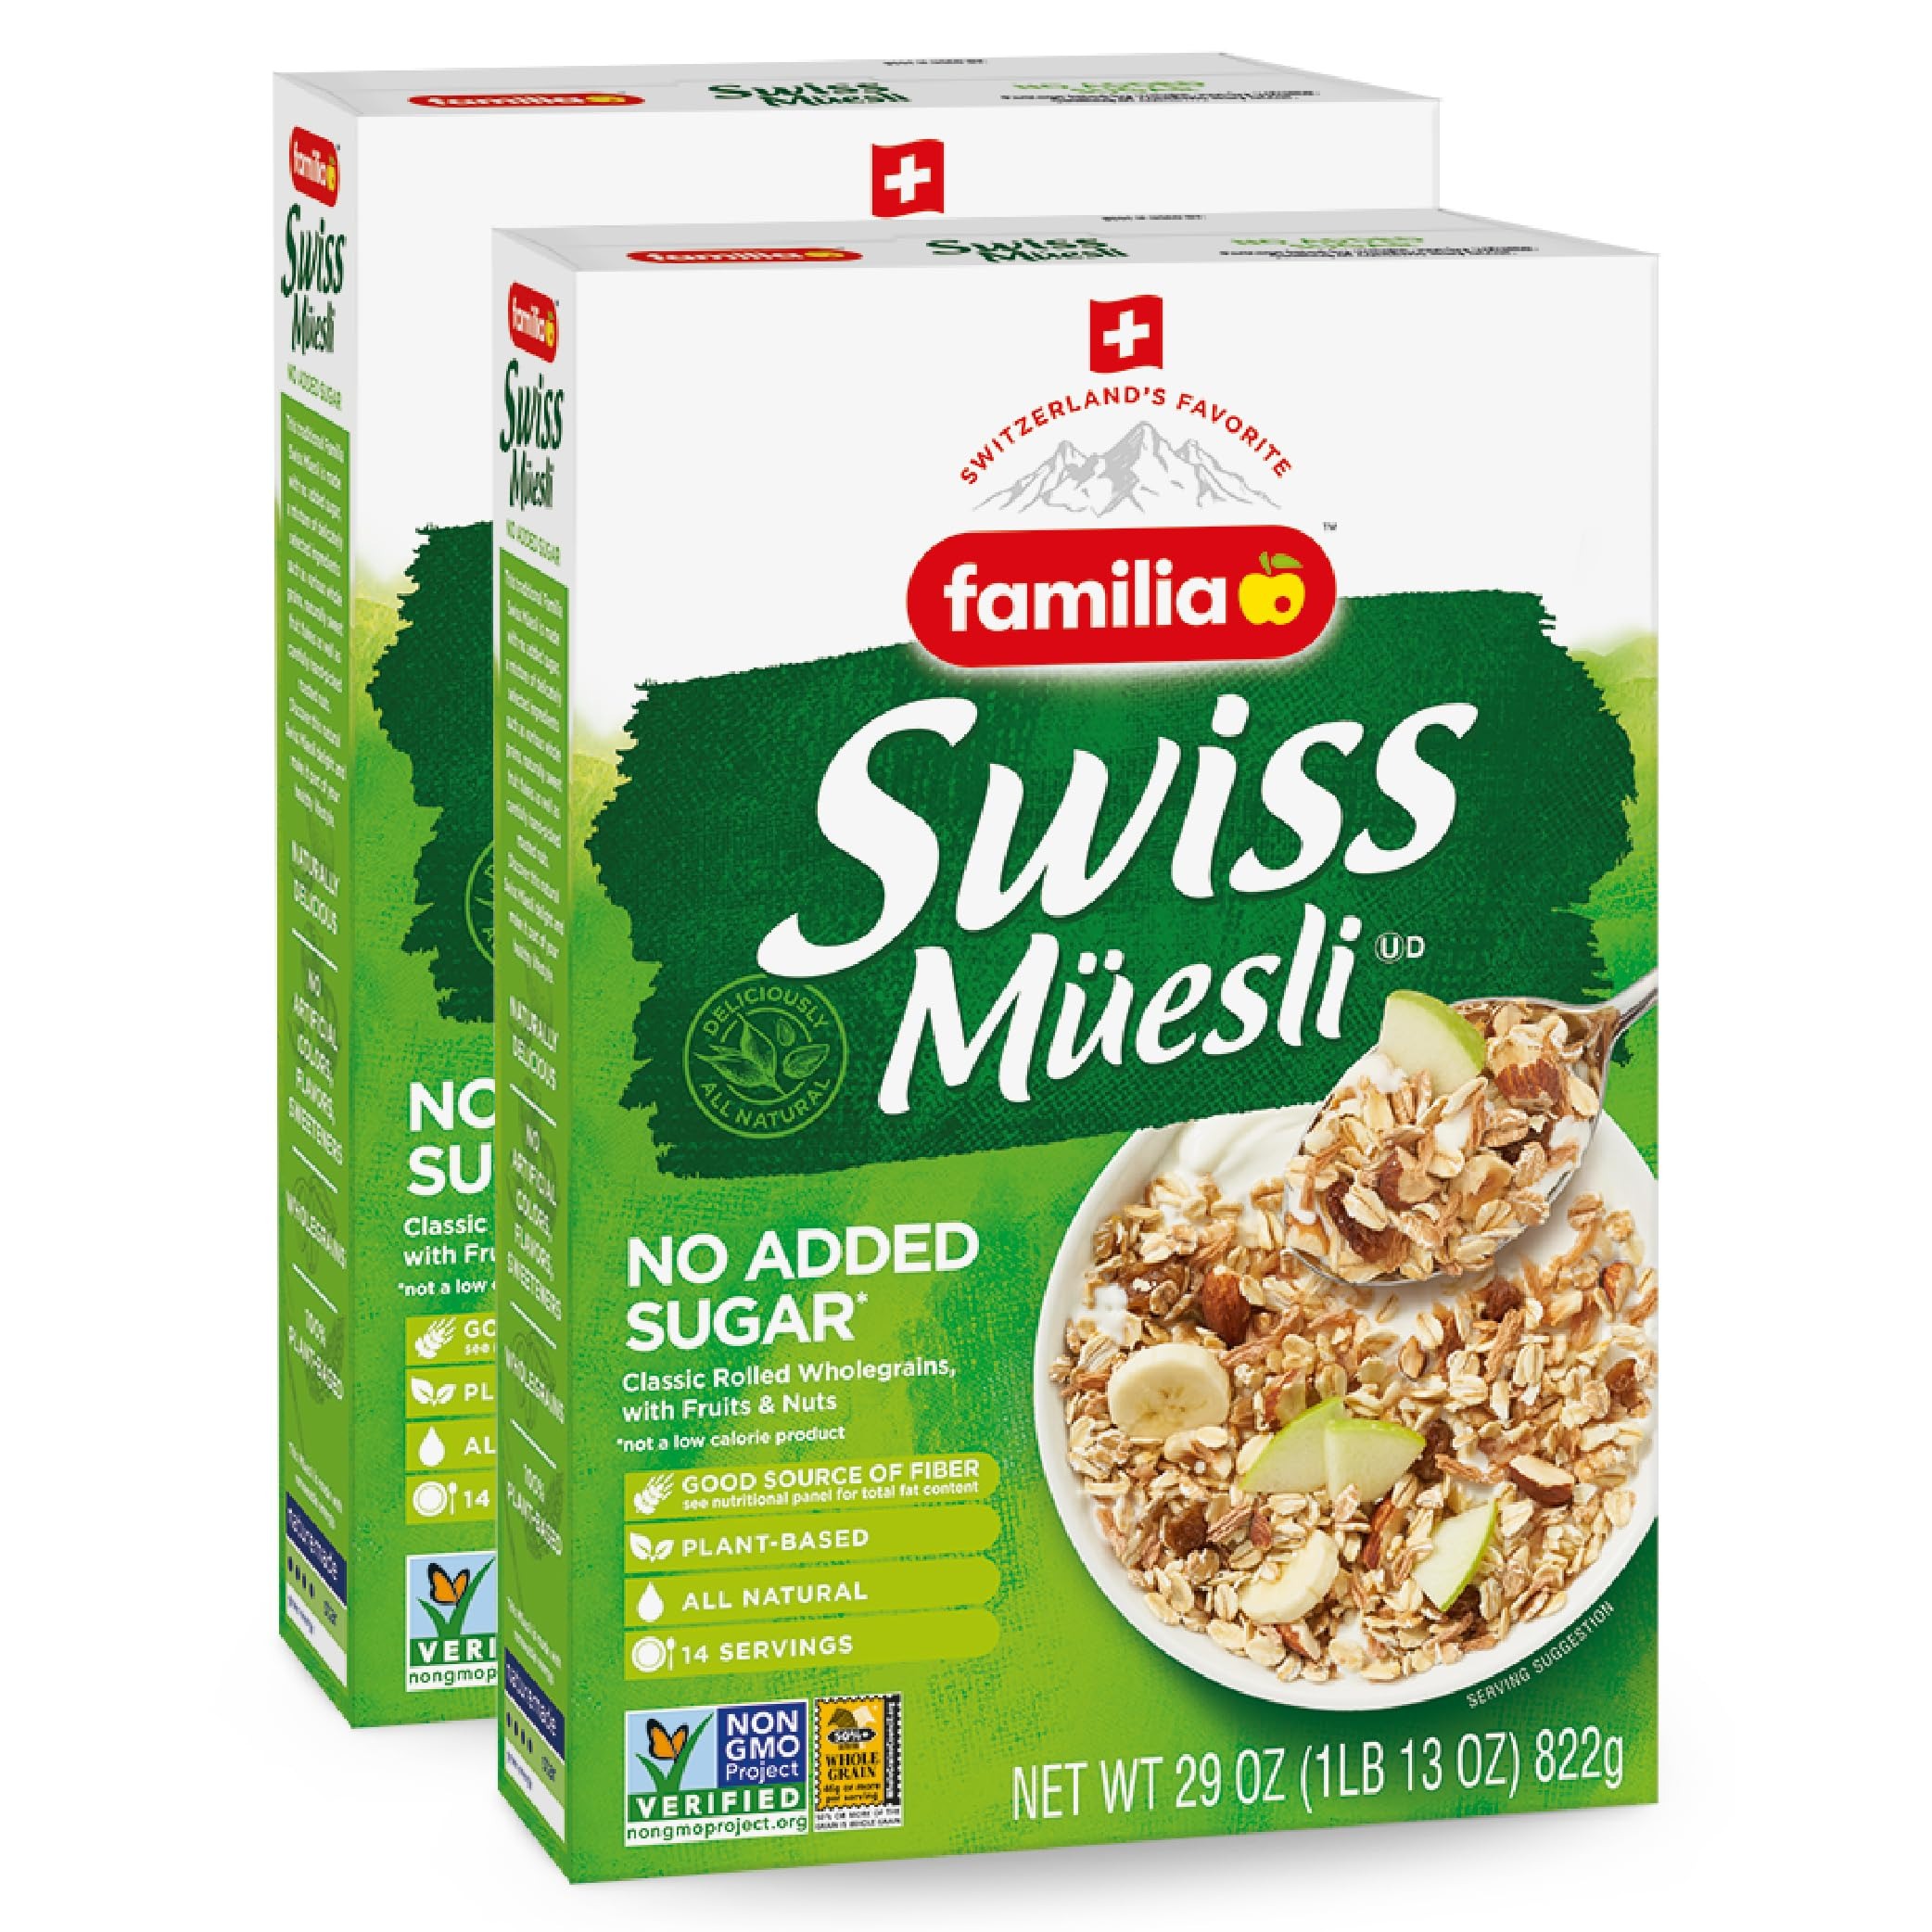
Item Name: Familia Swiss Muesli Cereal, 0g Added Sugar, Energy-Packed Cereal with Raisins, Hazelnuts and Almonds, 29 Ounce Box (Pack of 2)
Bullet Point 1: NO SUGAR ADDED SWISS MUESLI: Fuel up on your favorite muesli cereal, without added sugar. This is a tasty mix of wholegrain oats, wheat and millet flakes, raisins, fruit flakes and fresh, inhouse roasted nuts. The sweetness you’ll feel in this Müesli is natural - coming from the raisins and fruit flakes. This multipack pack contains 2 boxes of 29 ounces/approx. 14 servings each.
Bullet Point 2: BETTER BREAKFASTS, BETTER DAYS: Start your day right with our no-sugar-added muesli - delicious and nutritious, our Swiss Müesli cereal will keep you full and power you with energy for the day, (minus the sugar slumps!). Pair Familia Müesli with milk, yogurt, or kefir, and add a burst of flavor with fresh fruit. Enjoy a wholesome and delicious breakfast suitable for both kids and adults alike. #eatwellbewell
Bullet Point 3: TRY IT THE SWISS WAY: Produced in the picturesque Swiss mountains- the true birthplace of muesli, Familia Müesli is perfect for making your own ‘Birchermüesli’. Dr. Bircher-Benner, a Swiss physician, was the originator of muesli, combining nuts, grated apple and other fresh fruit with oats, and soaking the muesli in milk or yogurt overnight to produce a wholesome, nutritious dish with a creamy soft texture.
Bullet Point 4: GOOD FOR YOU AND THE PLANET TOO: From our recycled cardboard box, to the cereal inside our climate-neutral plastic bags, every part of Familia is working towards becoming climate positive. Our Müesli cereals are made using 100% whole grains. #wholegrain They are vegan, Kosher (certified OU-D) and are third party verified as non-GMO.
Bullet Point 5: FAMILIA: We live for Müesli. But not just any muesli- Familia is the world’s first Müesli company - and it’s best! For over 60 years, Familia has been producing healthy cereals for the whole family, using premium quality natural ingredients and gentle manufacturing processes. Check out our variety of low-fat, no-added sugar, or gluten free Swiss Müeslis and granolas.
Value: 58.0
Unit: Ounce

Price: 15.615